North by Northwest

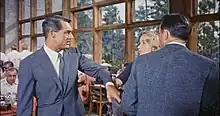
Roger Thornhill, Eve Kendall, and Phillip Vandamm at the Mount Rushmore visitor center

Thornhill tracks Kendall to an art auction, where the Townsend-impersonator—Phillip Vandamm, the ringleader of the group—is purchasing a small primitive statue. Vandamm instructs his henchmen to deal with Thornhill. Thornhill disrupts the auction until police are called to remove him. He confesses to them that he is the fugitive murderer, but the Professor intervenes. At the airport, he tells Thornhill that Kaplan was fictitious and that Eve Kendall is their real agent. Vandamm lives above Mount Rushmore, and the agency thinks he will be leaving the country by plane from there. Thornhill agrees to help maintain Kendall's cover.